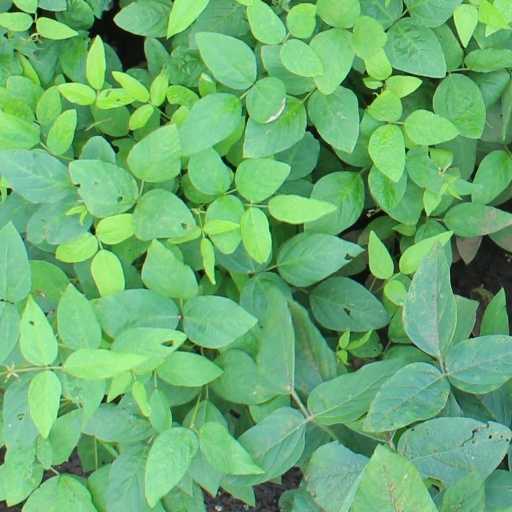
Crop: soybean